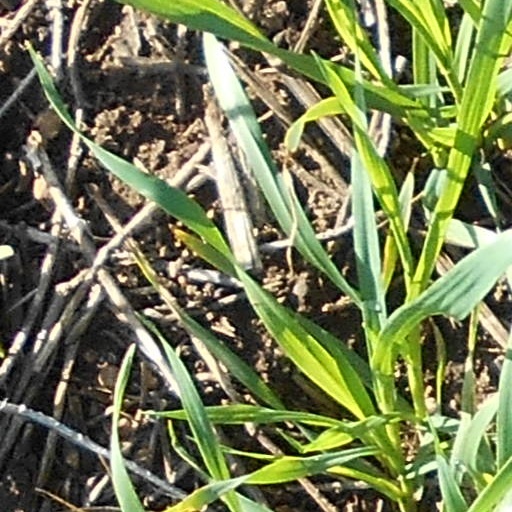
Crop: wheat